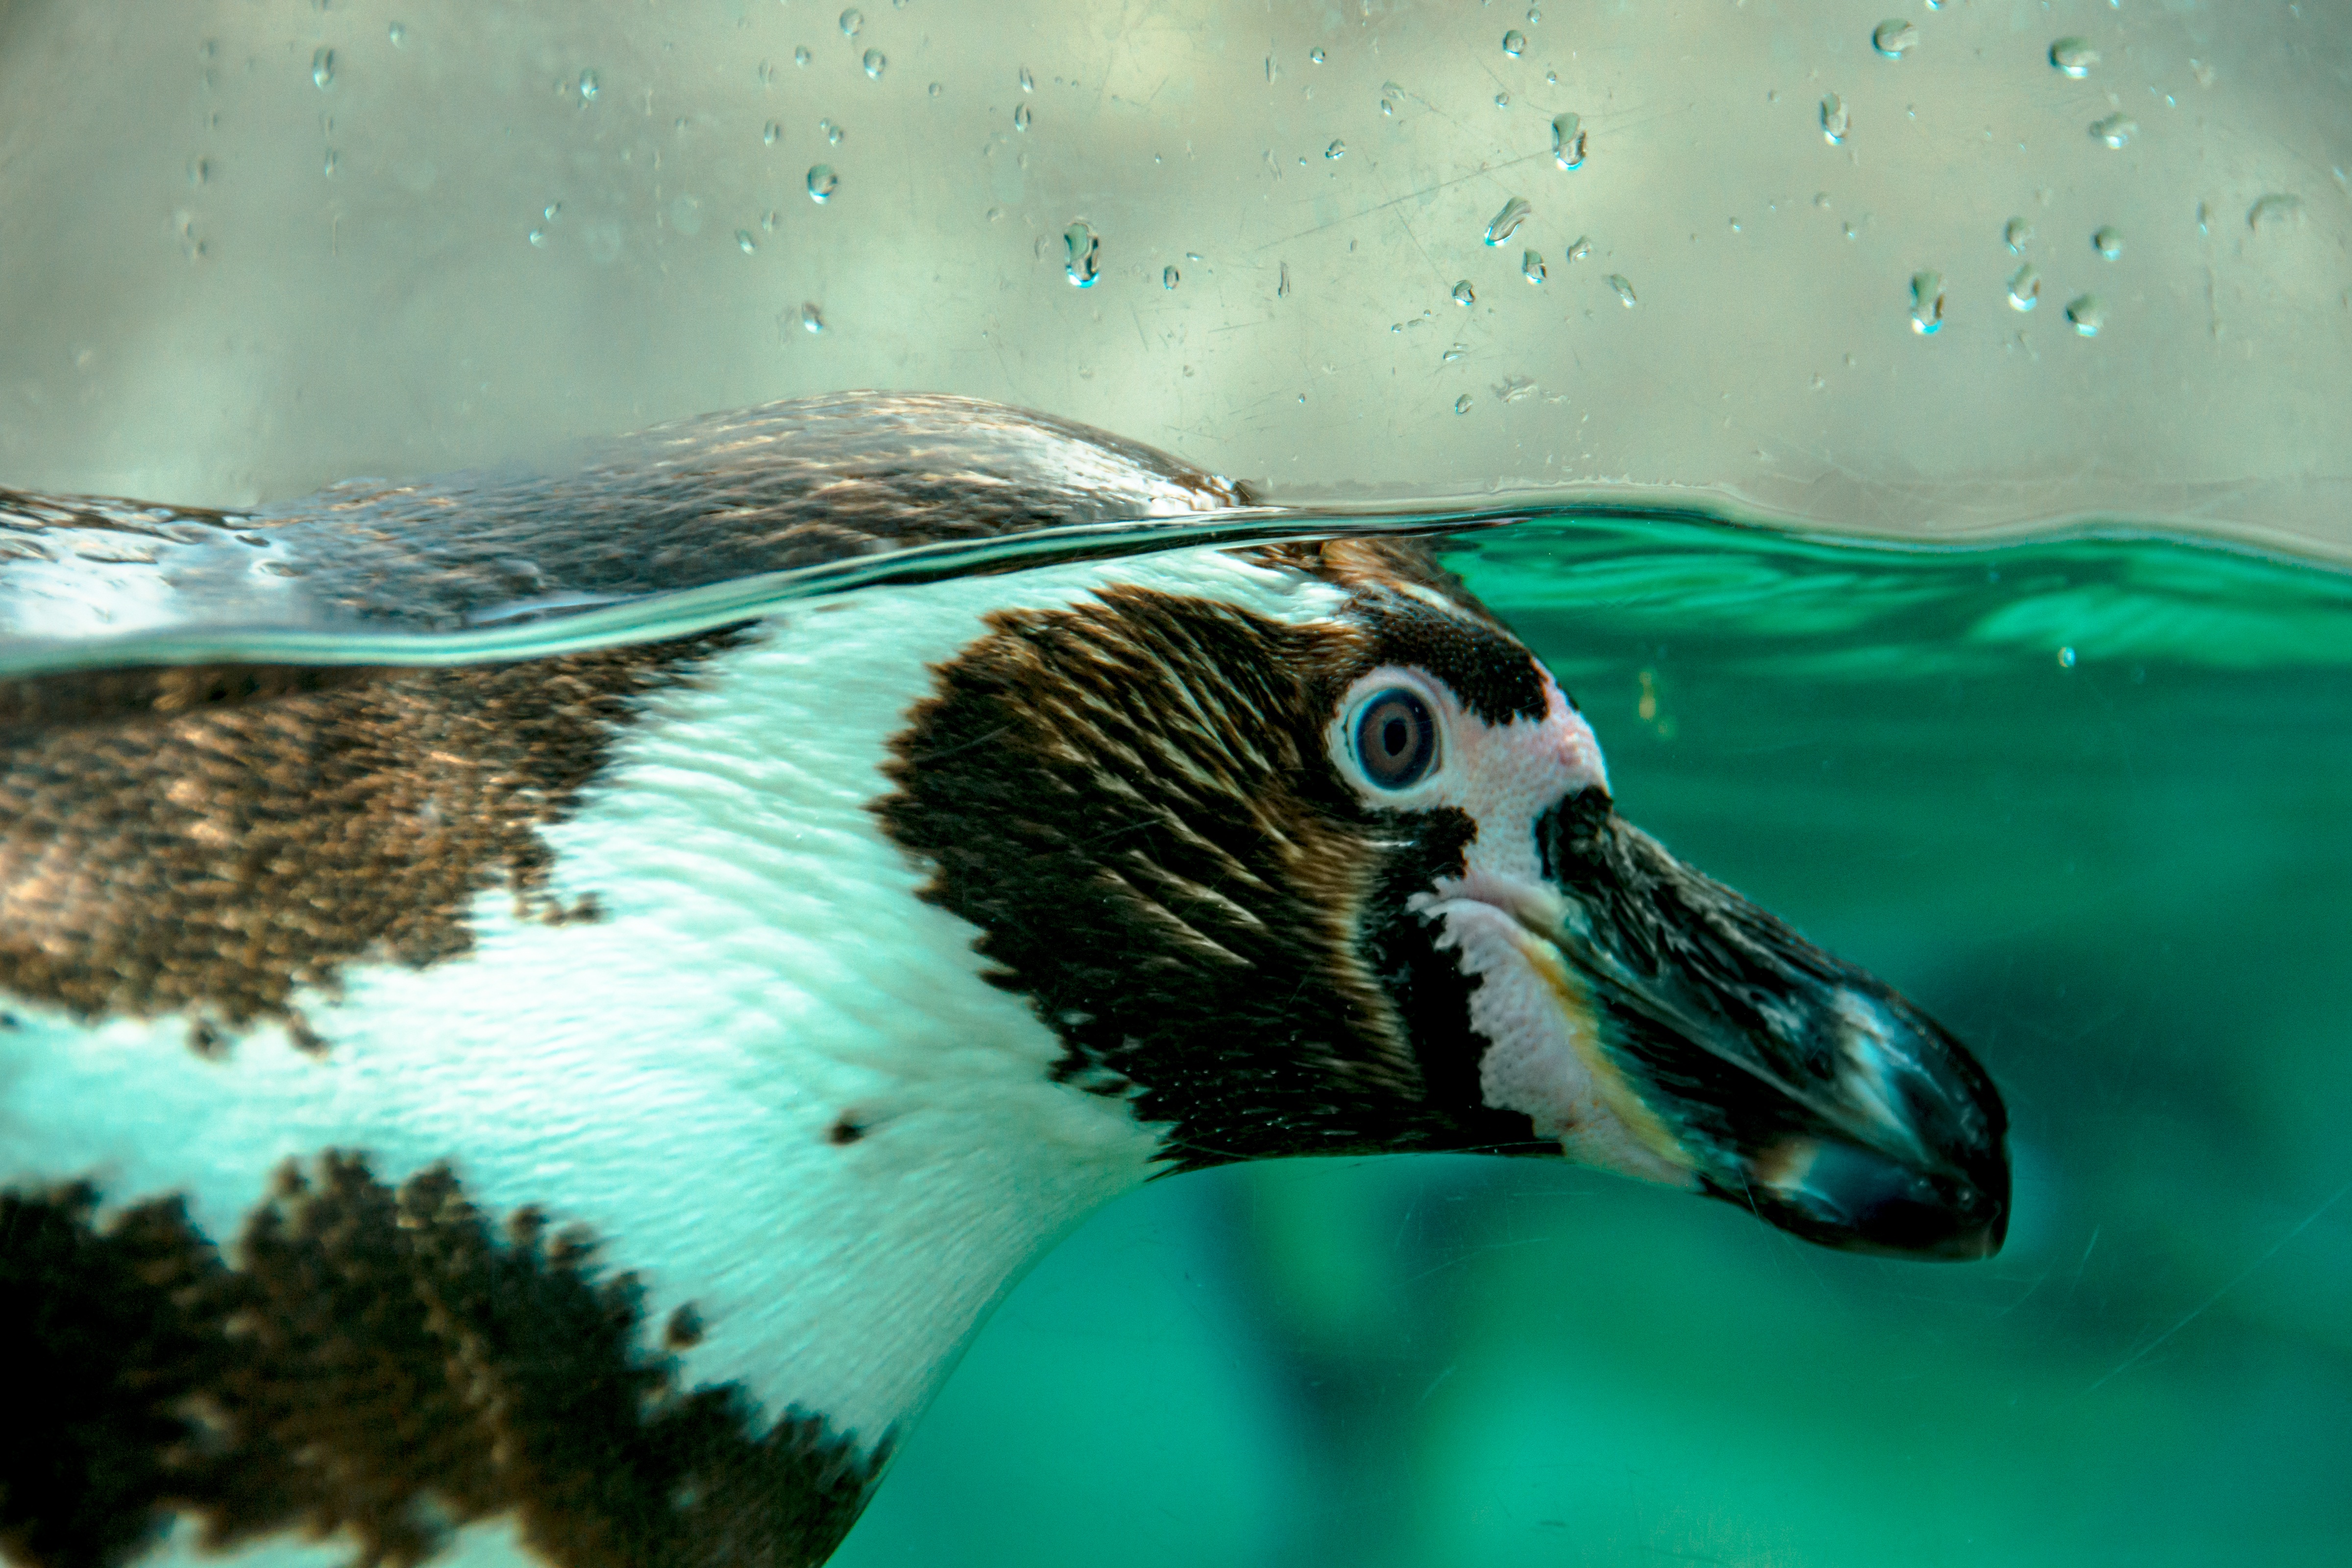
water, bird, wing, sweet, animal, cute, diving, underwater, swim, zoo, fur, young, green, relax, beak, small, mammal, blue, rest, fauna, penguin, plumage, close up, transparent, family, duck, vertebrate, motif, creature, waterfowl, species, curious, water bird, animal world, wildlife photography, animal portrait, recovered, meeresbewohner, sure, aquatic animal, young animals, water creature, sea animals, ducks geese and swans